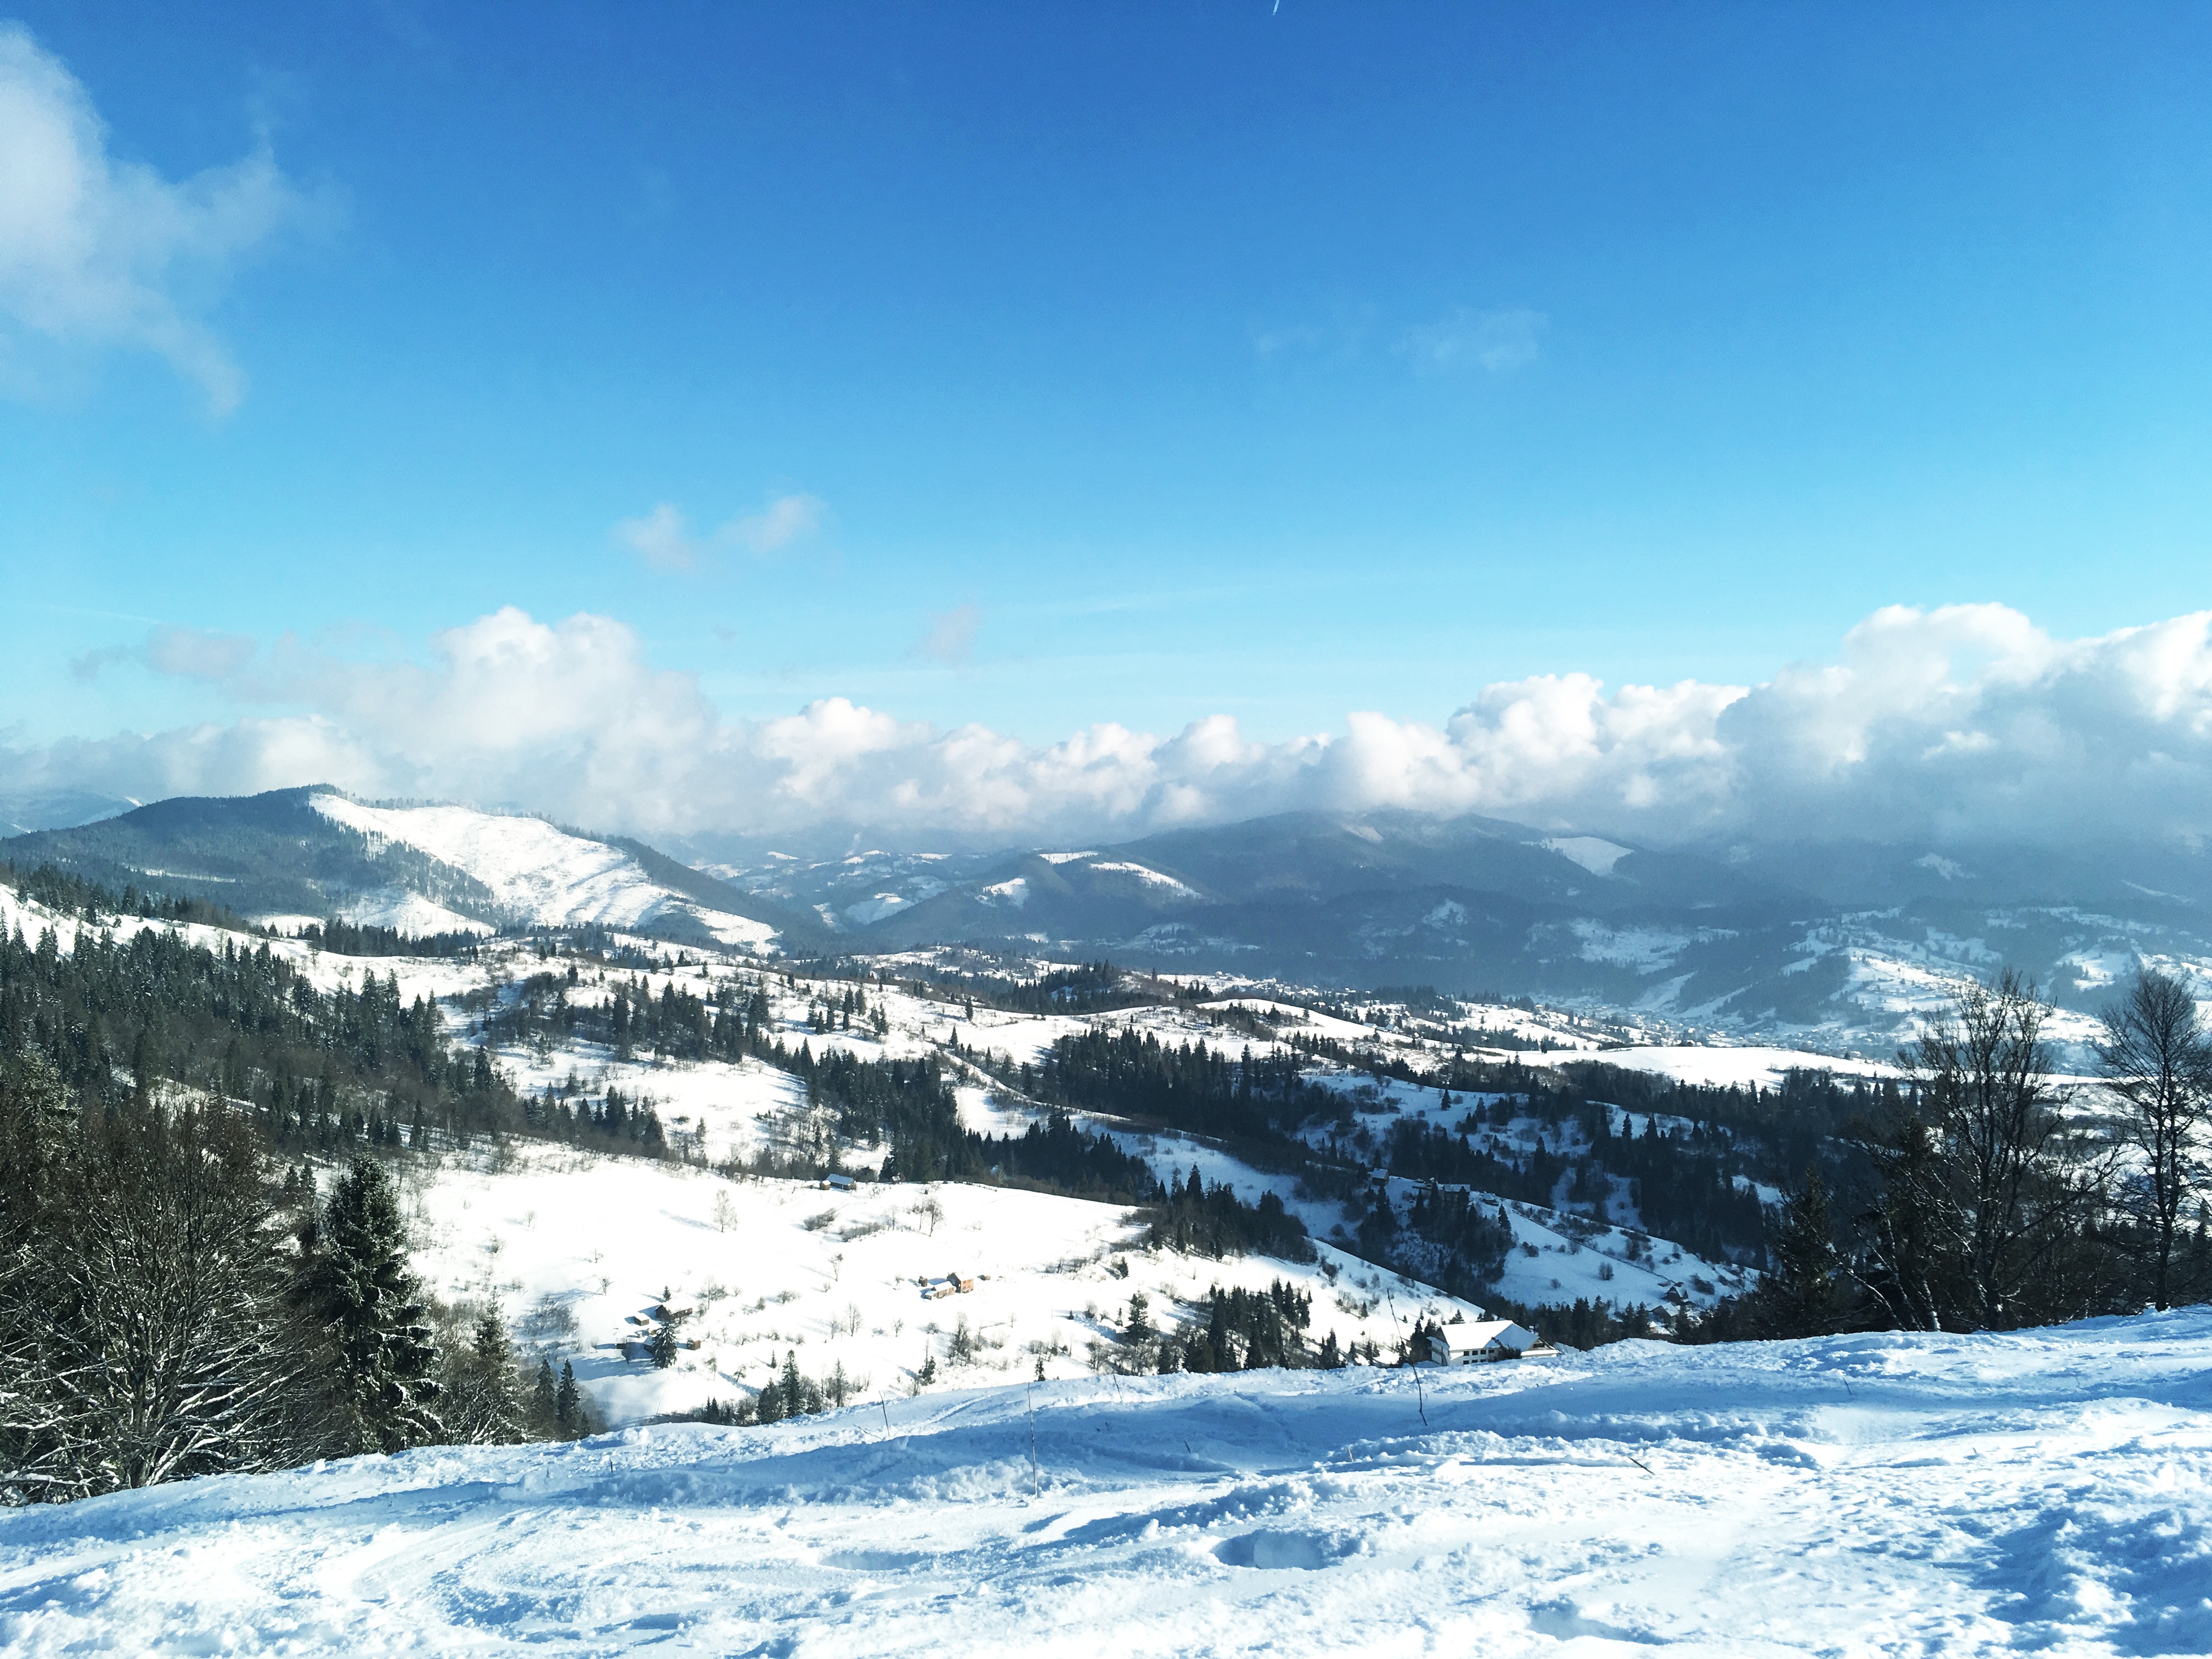
mountain, snow, winter, mountain range, panorama, weather, season, ridge, winter sport, resort, alps, plateau, piste, mountainous landforms, geological phenomenon